Municipal Asphalt Plant

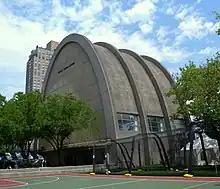
View of the former mixing plant (now the Murphy Center) from the south

In mid-1939, Isaacs announced plans to build a three-level asphalt and sanitation plant on the East River near 90th Street. That November, Isaacs announced plans to add an enclosed sanitation facility for DSNY on the neighboring pier. The same month, Isaacs submitted a plan to the Public Works Administration (PWA), requesting funding for the DSNY facility, a tunnel connecting with the East River asphalt plant, and numerous other improvements along the East River Drive. The tunnel was completed by mid-1940; at the time, the Manhattan borough president's office had also installed pipes for asphalt concrete, as well as conveyor belts for sand and stone. That July, the borough president's office announced plans for a new asphalt plant, designed by Kahn. The plan tentatively called for a concrete structure made of several large arches, similar to a bridge arch. Isaacs predicted that the new plant would further reduce pollution. The architect Hugh Ferriss created a rendering of the proposed plant.